L'Aquila saffron

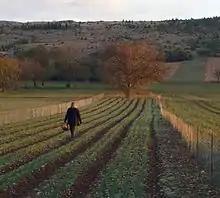
Saffron fields in Navelli, Abruzzo, Italy

The soil is prepared in spring with a 'plowing at a depth of 30 cm, with the simultaneous fertilization through about 30 t / ha of manure, being then prohibited the use of any fertilizer during the vegetative cycle. The surface is subsequently refined and leveled and 2 or 4 grooves are prepared at a distance of about 20 cm to accommodate the bulbs.